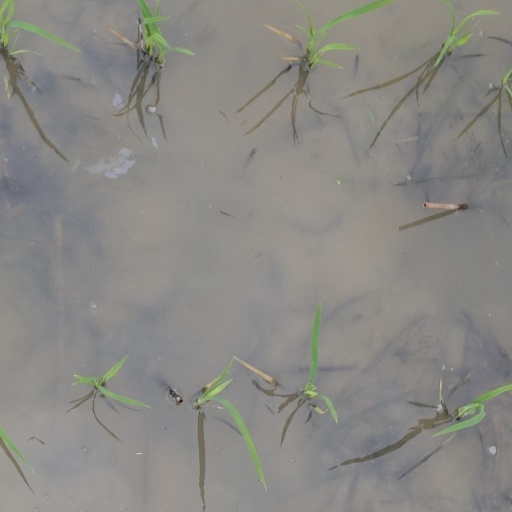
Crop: rice